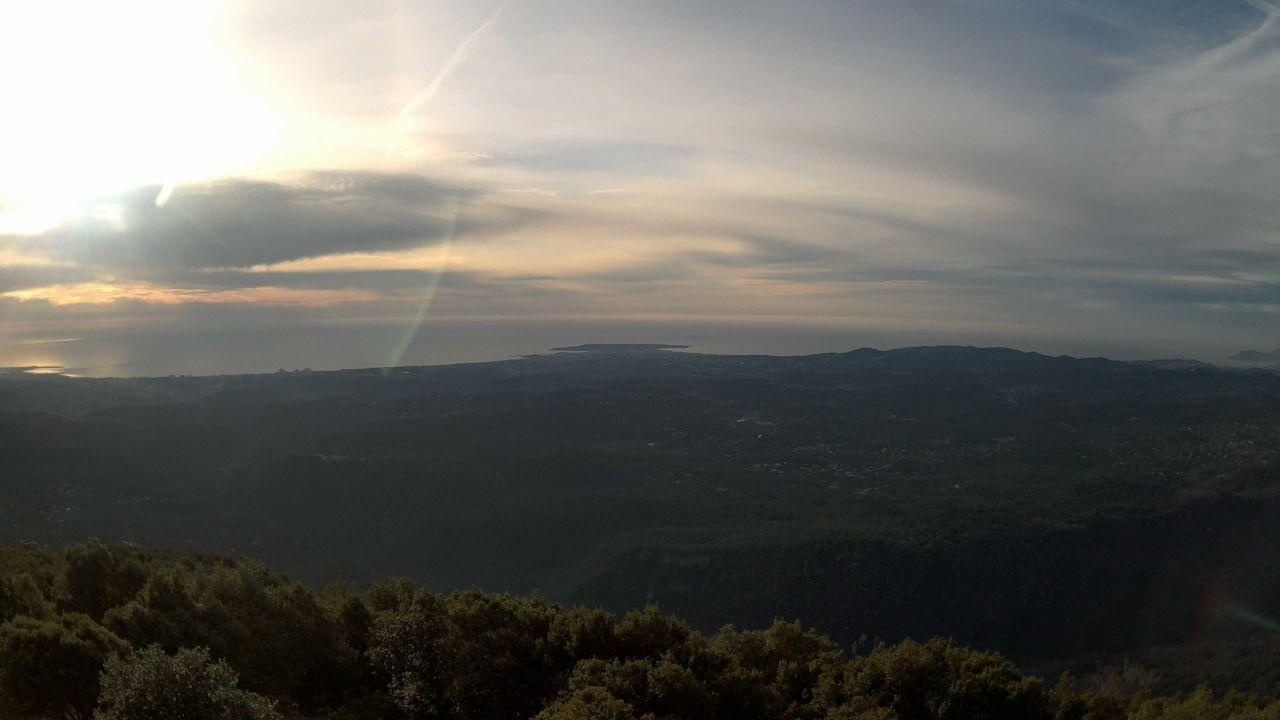
Fire: no
Smoke: no